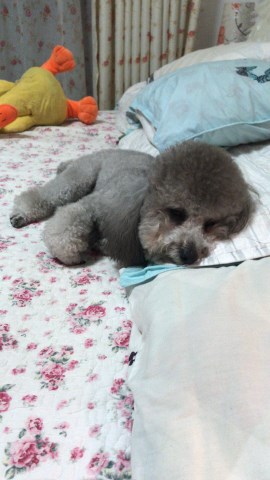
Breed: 7449-n000128-teddy